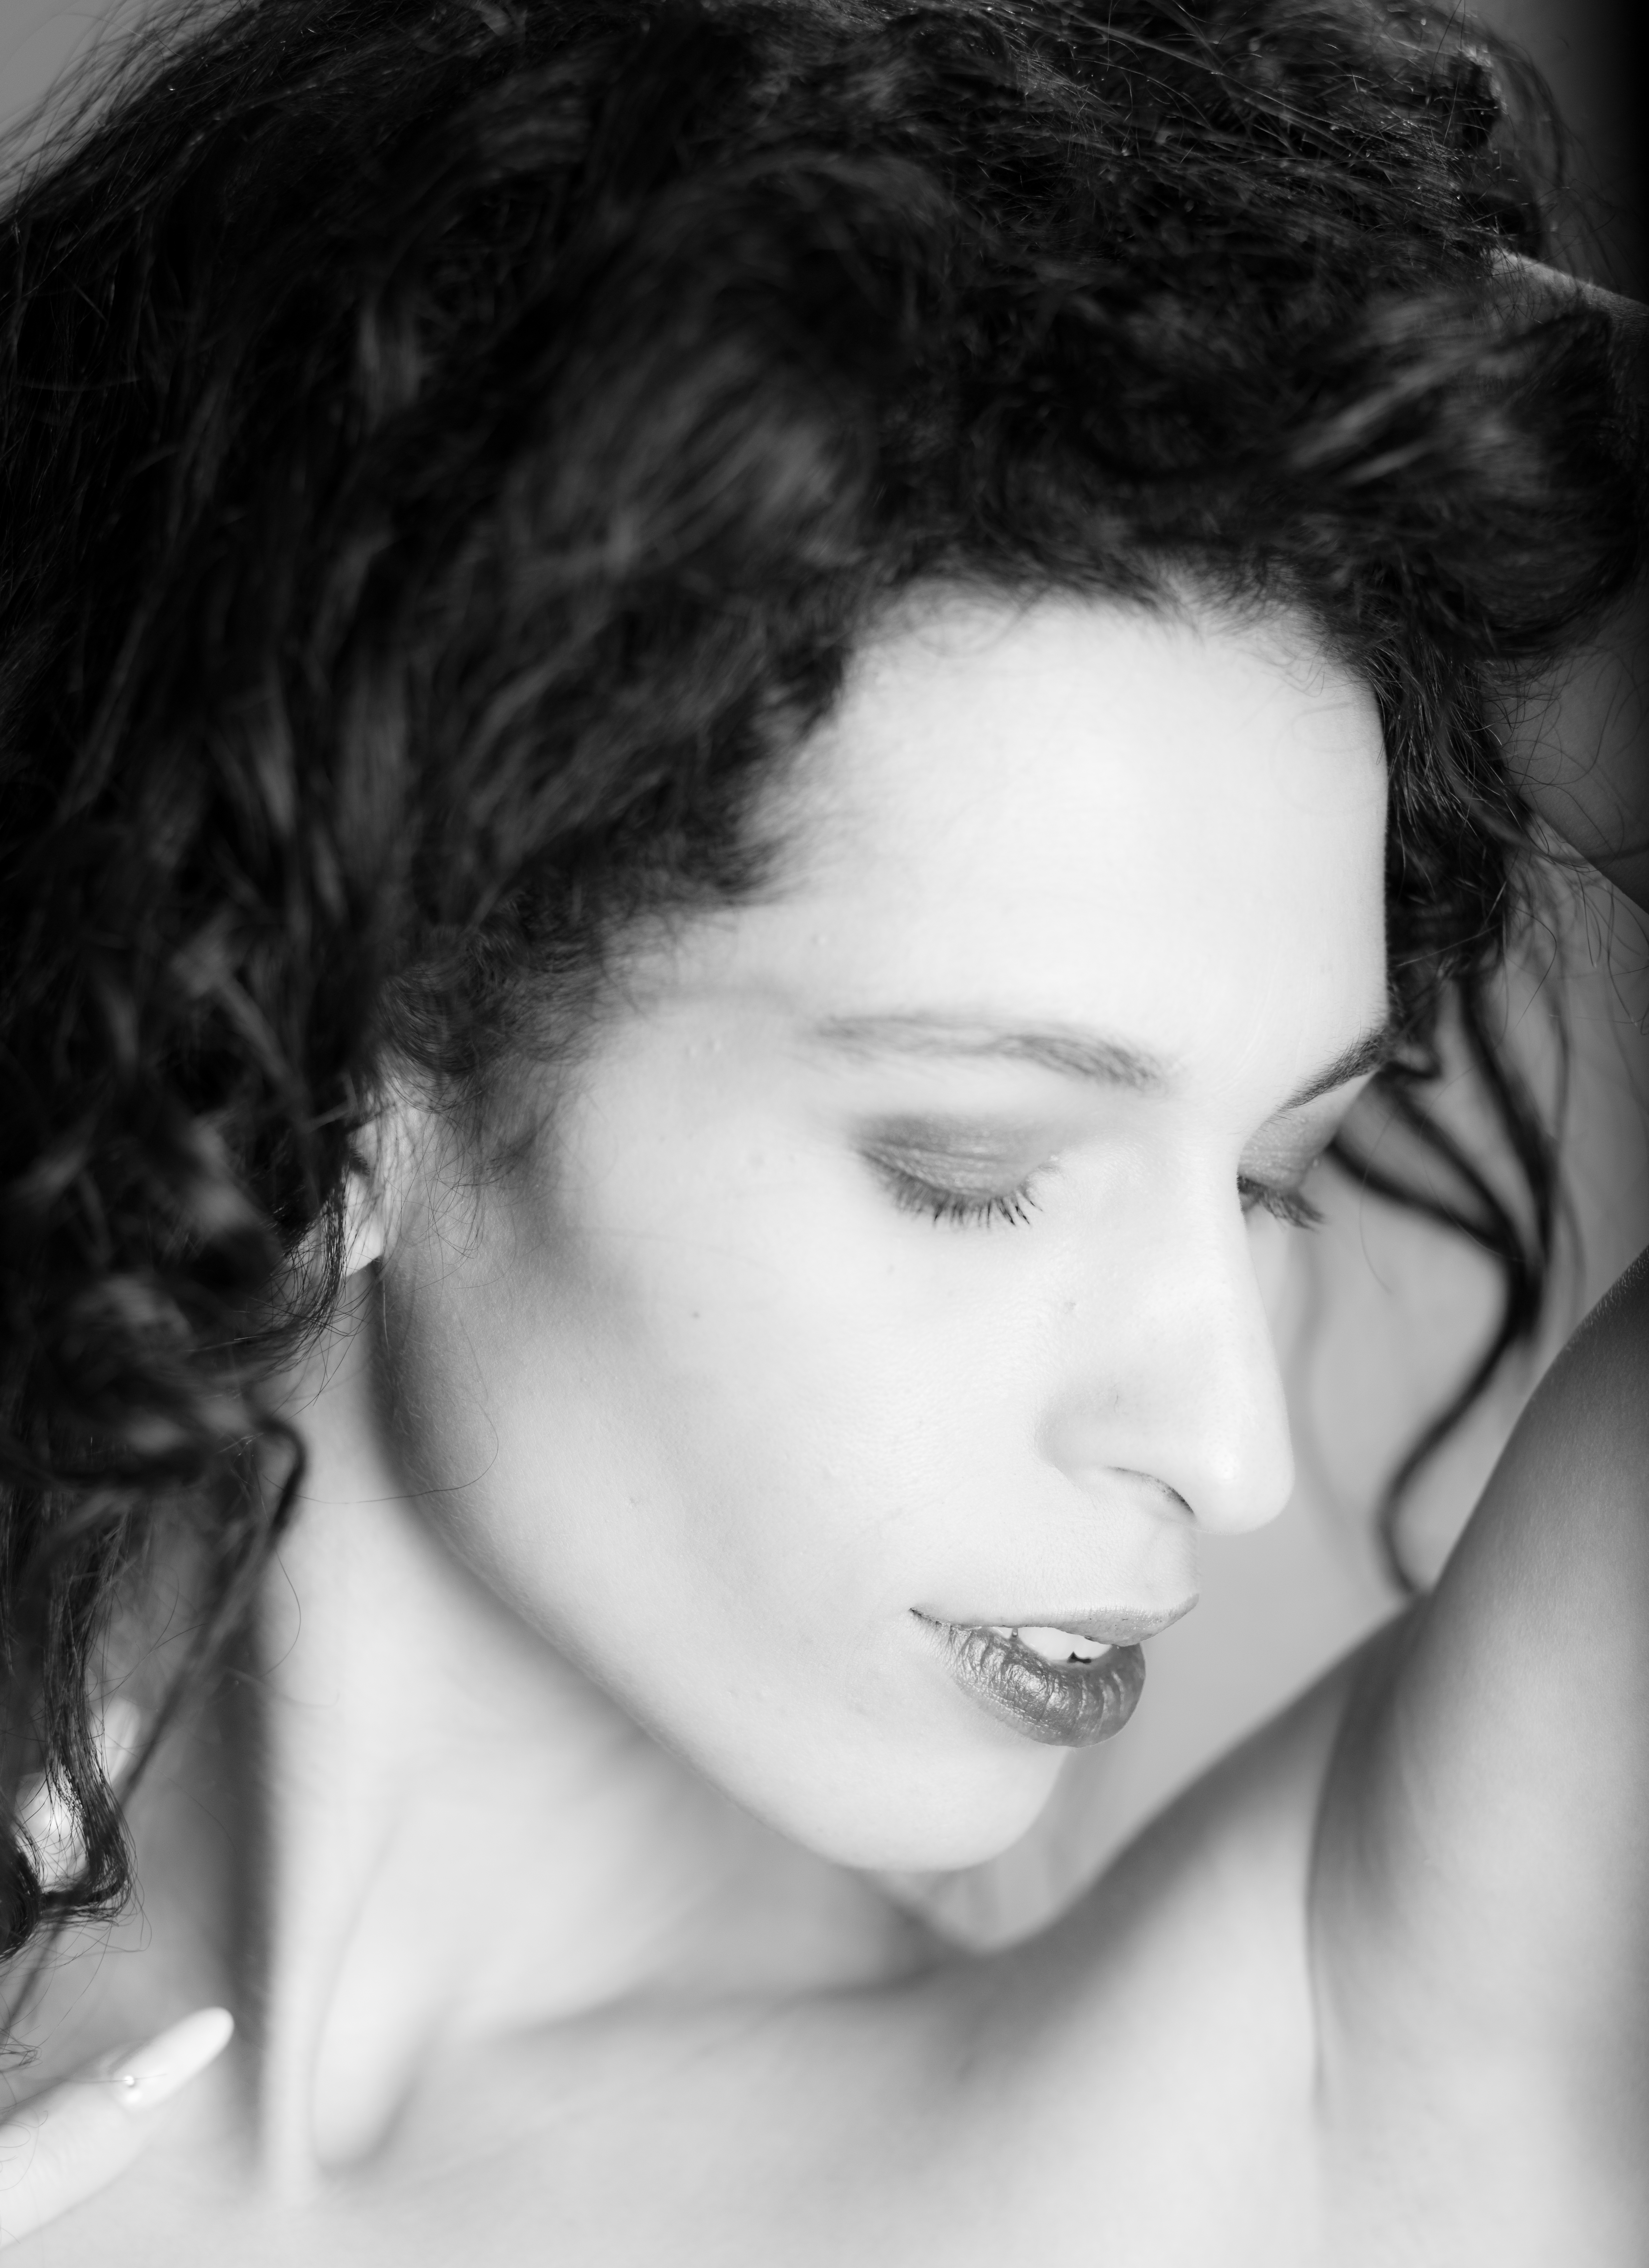
black and white, woman, hair, white, photography, portrait, model, black, monochrome, hairstyle, face, eye, head, beauty, pentax645z, photo shoot, brown hair, monochrome photography, portrait photography